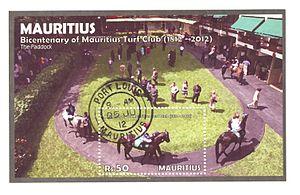
Un timbre-poste annulé sur ordre est un timbre qui a été oblitéré par une administration postale, mais qui n'a jamais réellement servi comme moyen d'affranchissement. Le cachet est apposé machinalement juste après l'impression des timbres et parfois même directement lors cette étape. Les CTO sont émis et vendus par les administrations postales de certains pays directement aux marchands de timbres qui se chargent alors d'approvisionner les philatélistes